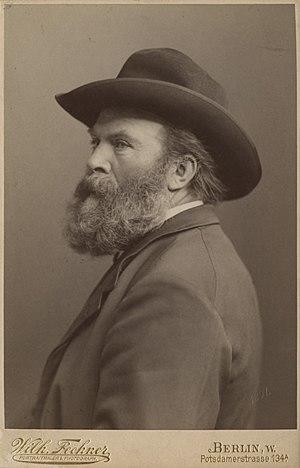
Friedrich Geselschap, né le 5 mai 1835 à Wesel, et mort le 31 mai 1898 à Rome, est un peintre d'histoire et d'architecture.